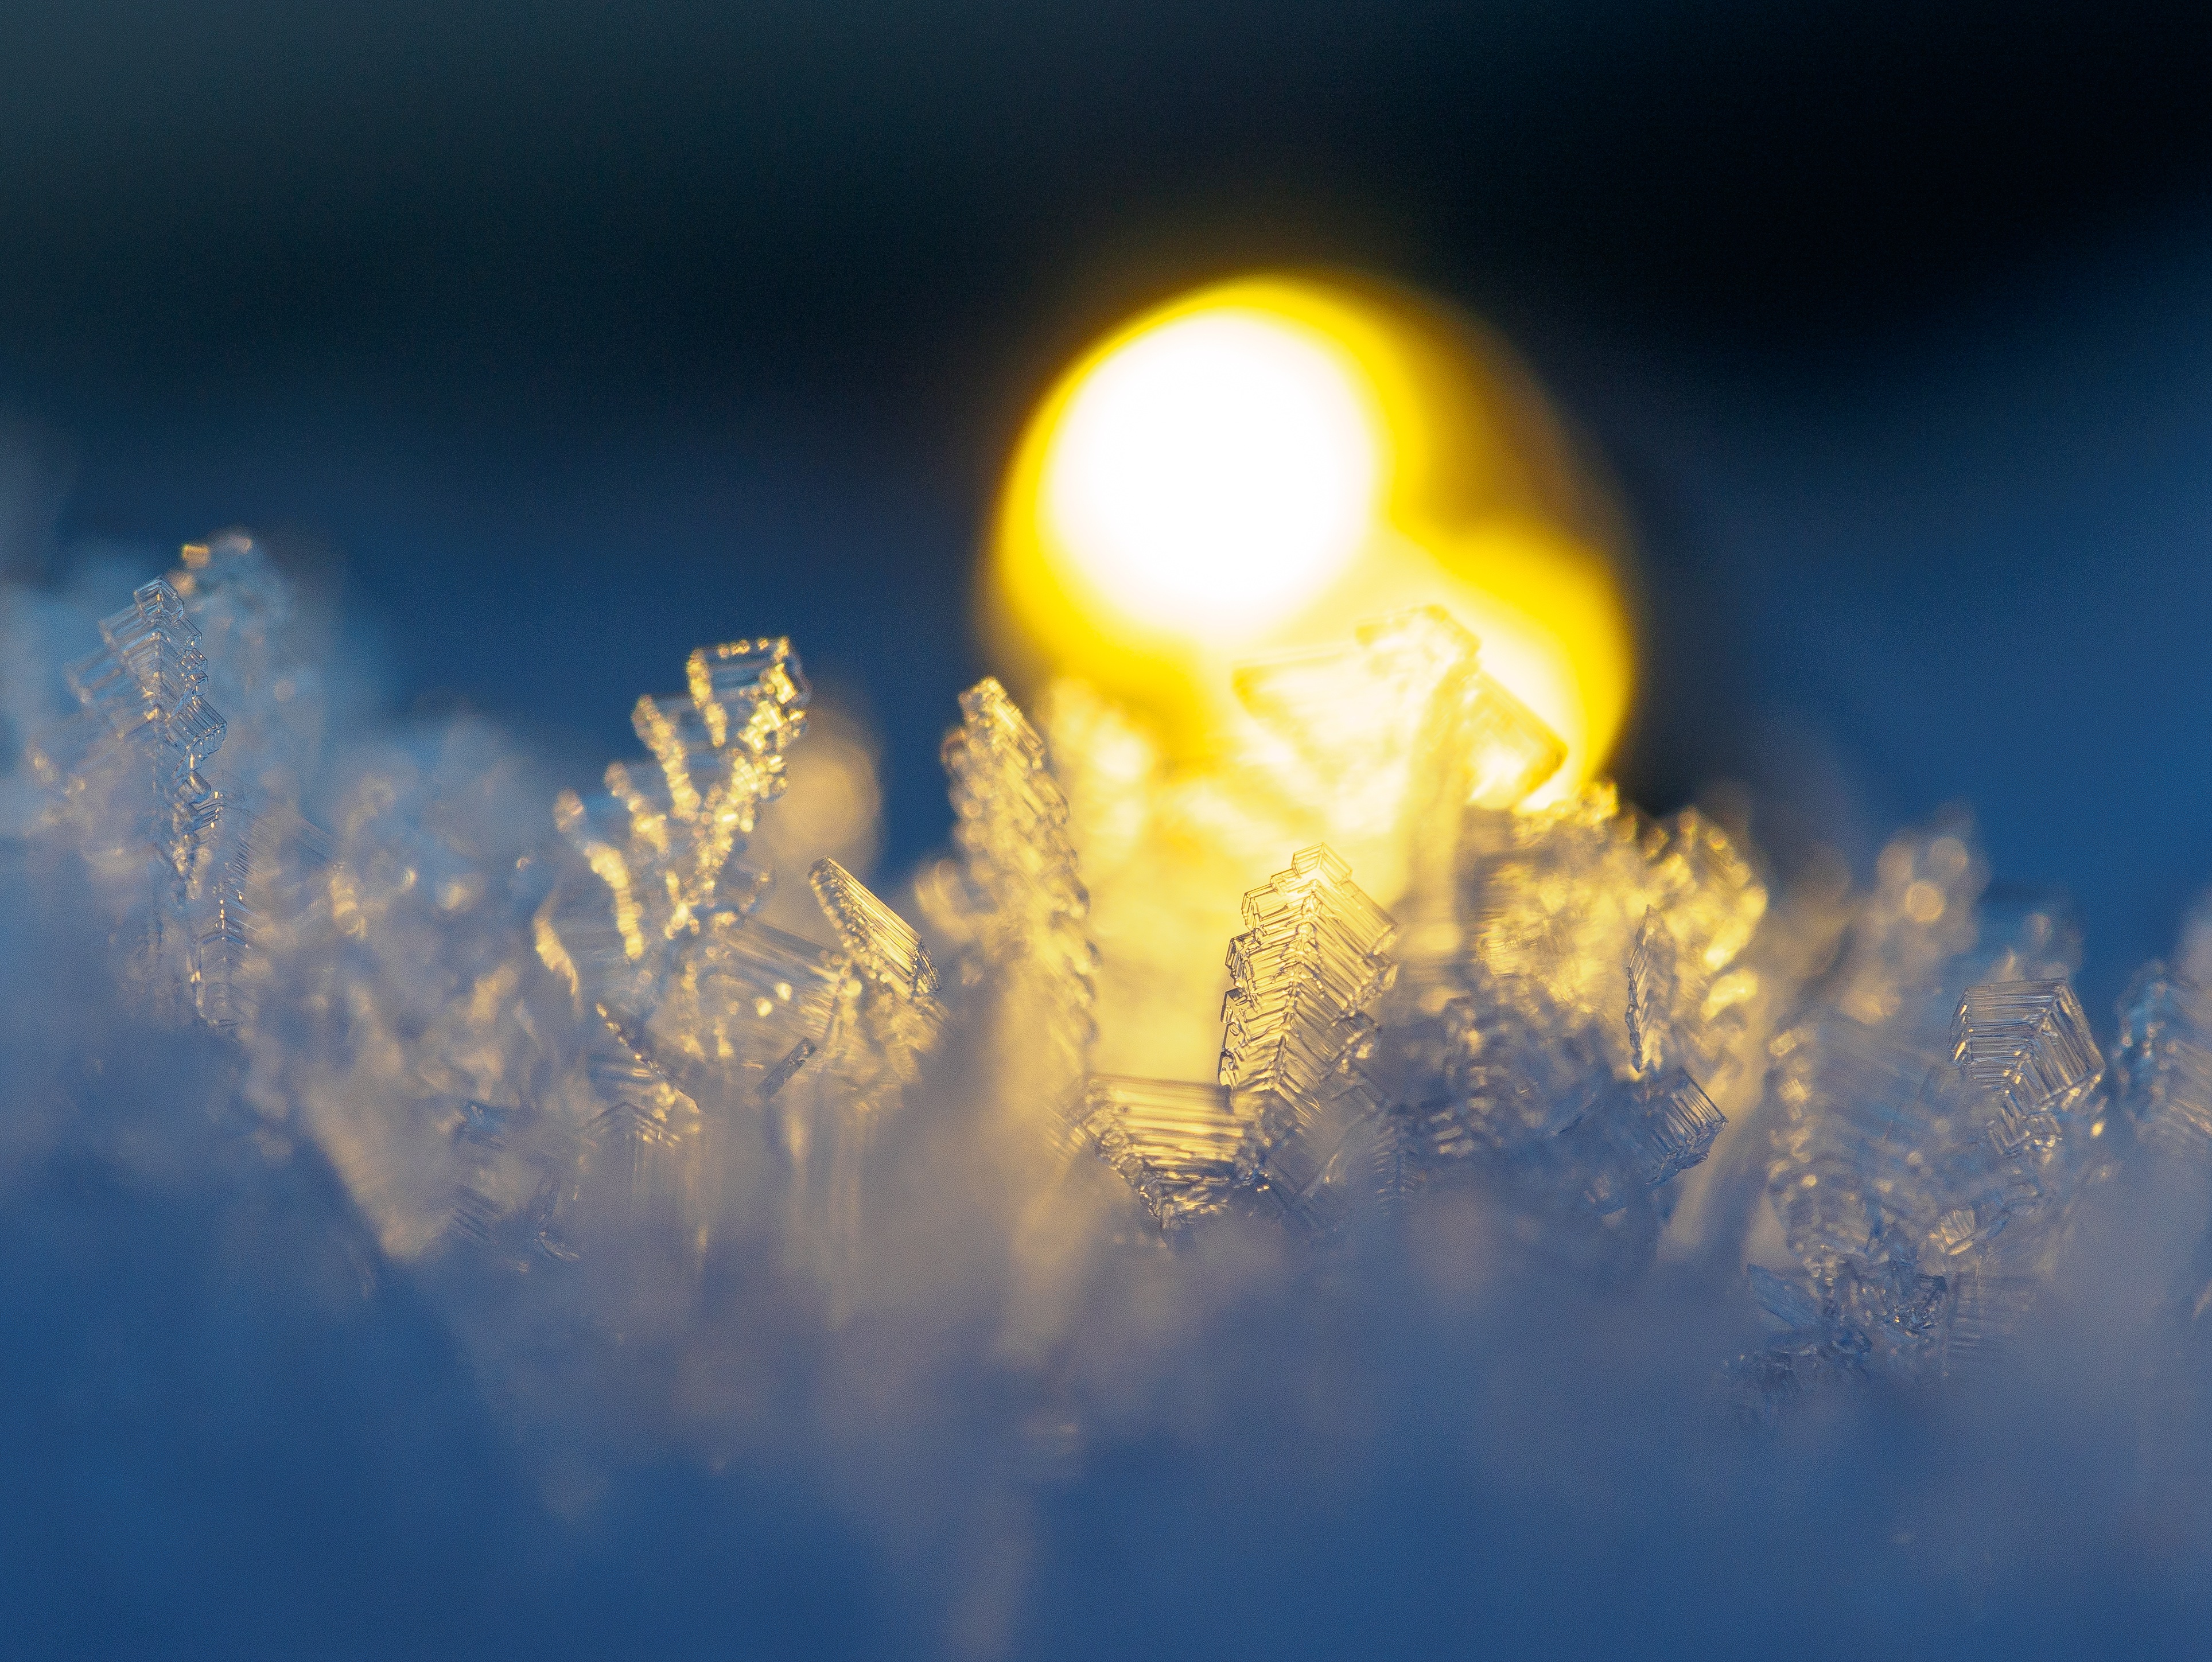
light, cloud, sky, sun, sunrise, sunset, night, photography, sunlight, morning, atmosphere, reflection, yellow, macro photography, astronomical object, atmosphere of earth, computer wallpaper